Arikara scouts

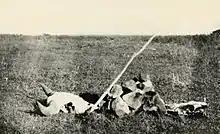
A reconstruction of an Sign left by the Dakotas on their trail

The expedition was delayed from the outset. News reached Fort Abraham Lincoln of a large Lakota war party on its way to attack Like-a-Fishhook Village almost 100 miles outside the Great Sioux Reservation, and General Philip Sheridan made stopping this a priority. Although he ordered Custer to protect the Arikara "same as white settlers", the Lakota attacked on June 13 and killed five men along with the Mandan Foolish Head. The later U.S. scout Running Wolf gives the names of the killed Arikara as Bear-Turning, Little Crow, Standing Bear, Black Shirt and the former U.S. scout Bear-Going-in-Woods.